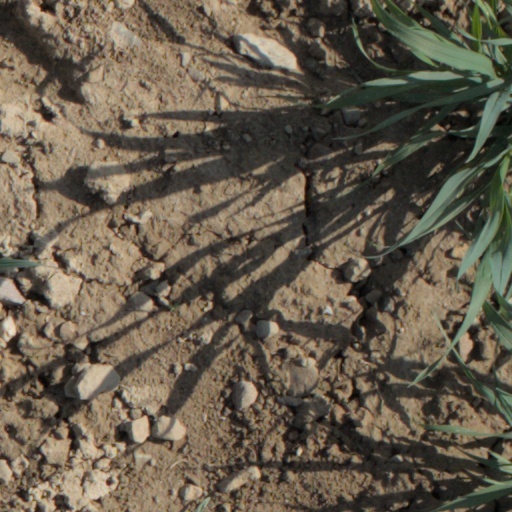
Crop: wheat